Walker's Point Estate

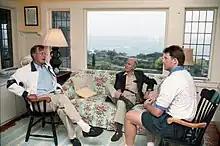
President Bush (left) inside the home with National Security Advisor Brent Scowcroft (center) and baseball player Roger Clemens in 1991

The main house exemplifies the New England shingle style architecture popular in late 19th-century coastal New England. The residence contains nine bedrooms, four sitting rooms, an office, a den, a library, a dining room, a kitchen, and multiple patios and decks that take advantage of the oceanfront location.